Rich Froning Jr.

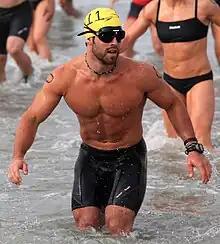
Froning competing at the 2012 CrossFit Games

In the 2012 Games, Froning won three of the events (Chipper, Elizabeth, and Isabel), beating second-place Matt Chan to win again this year. Both Froning and the winner of the women's competition Annie Thorisdottir were the first athletes to win the CrossFit Games twice.